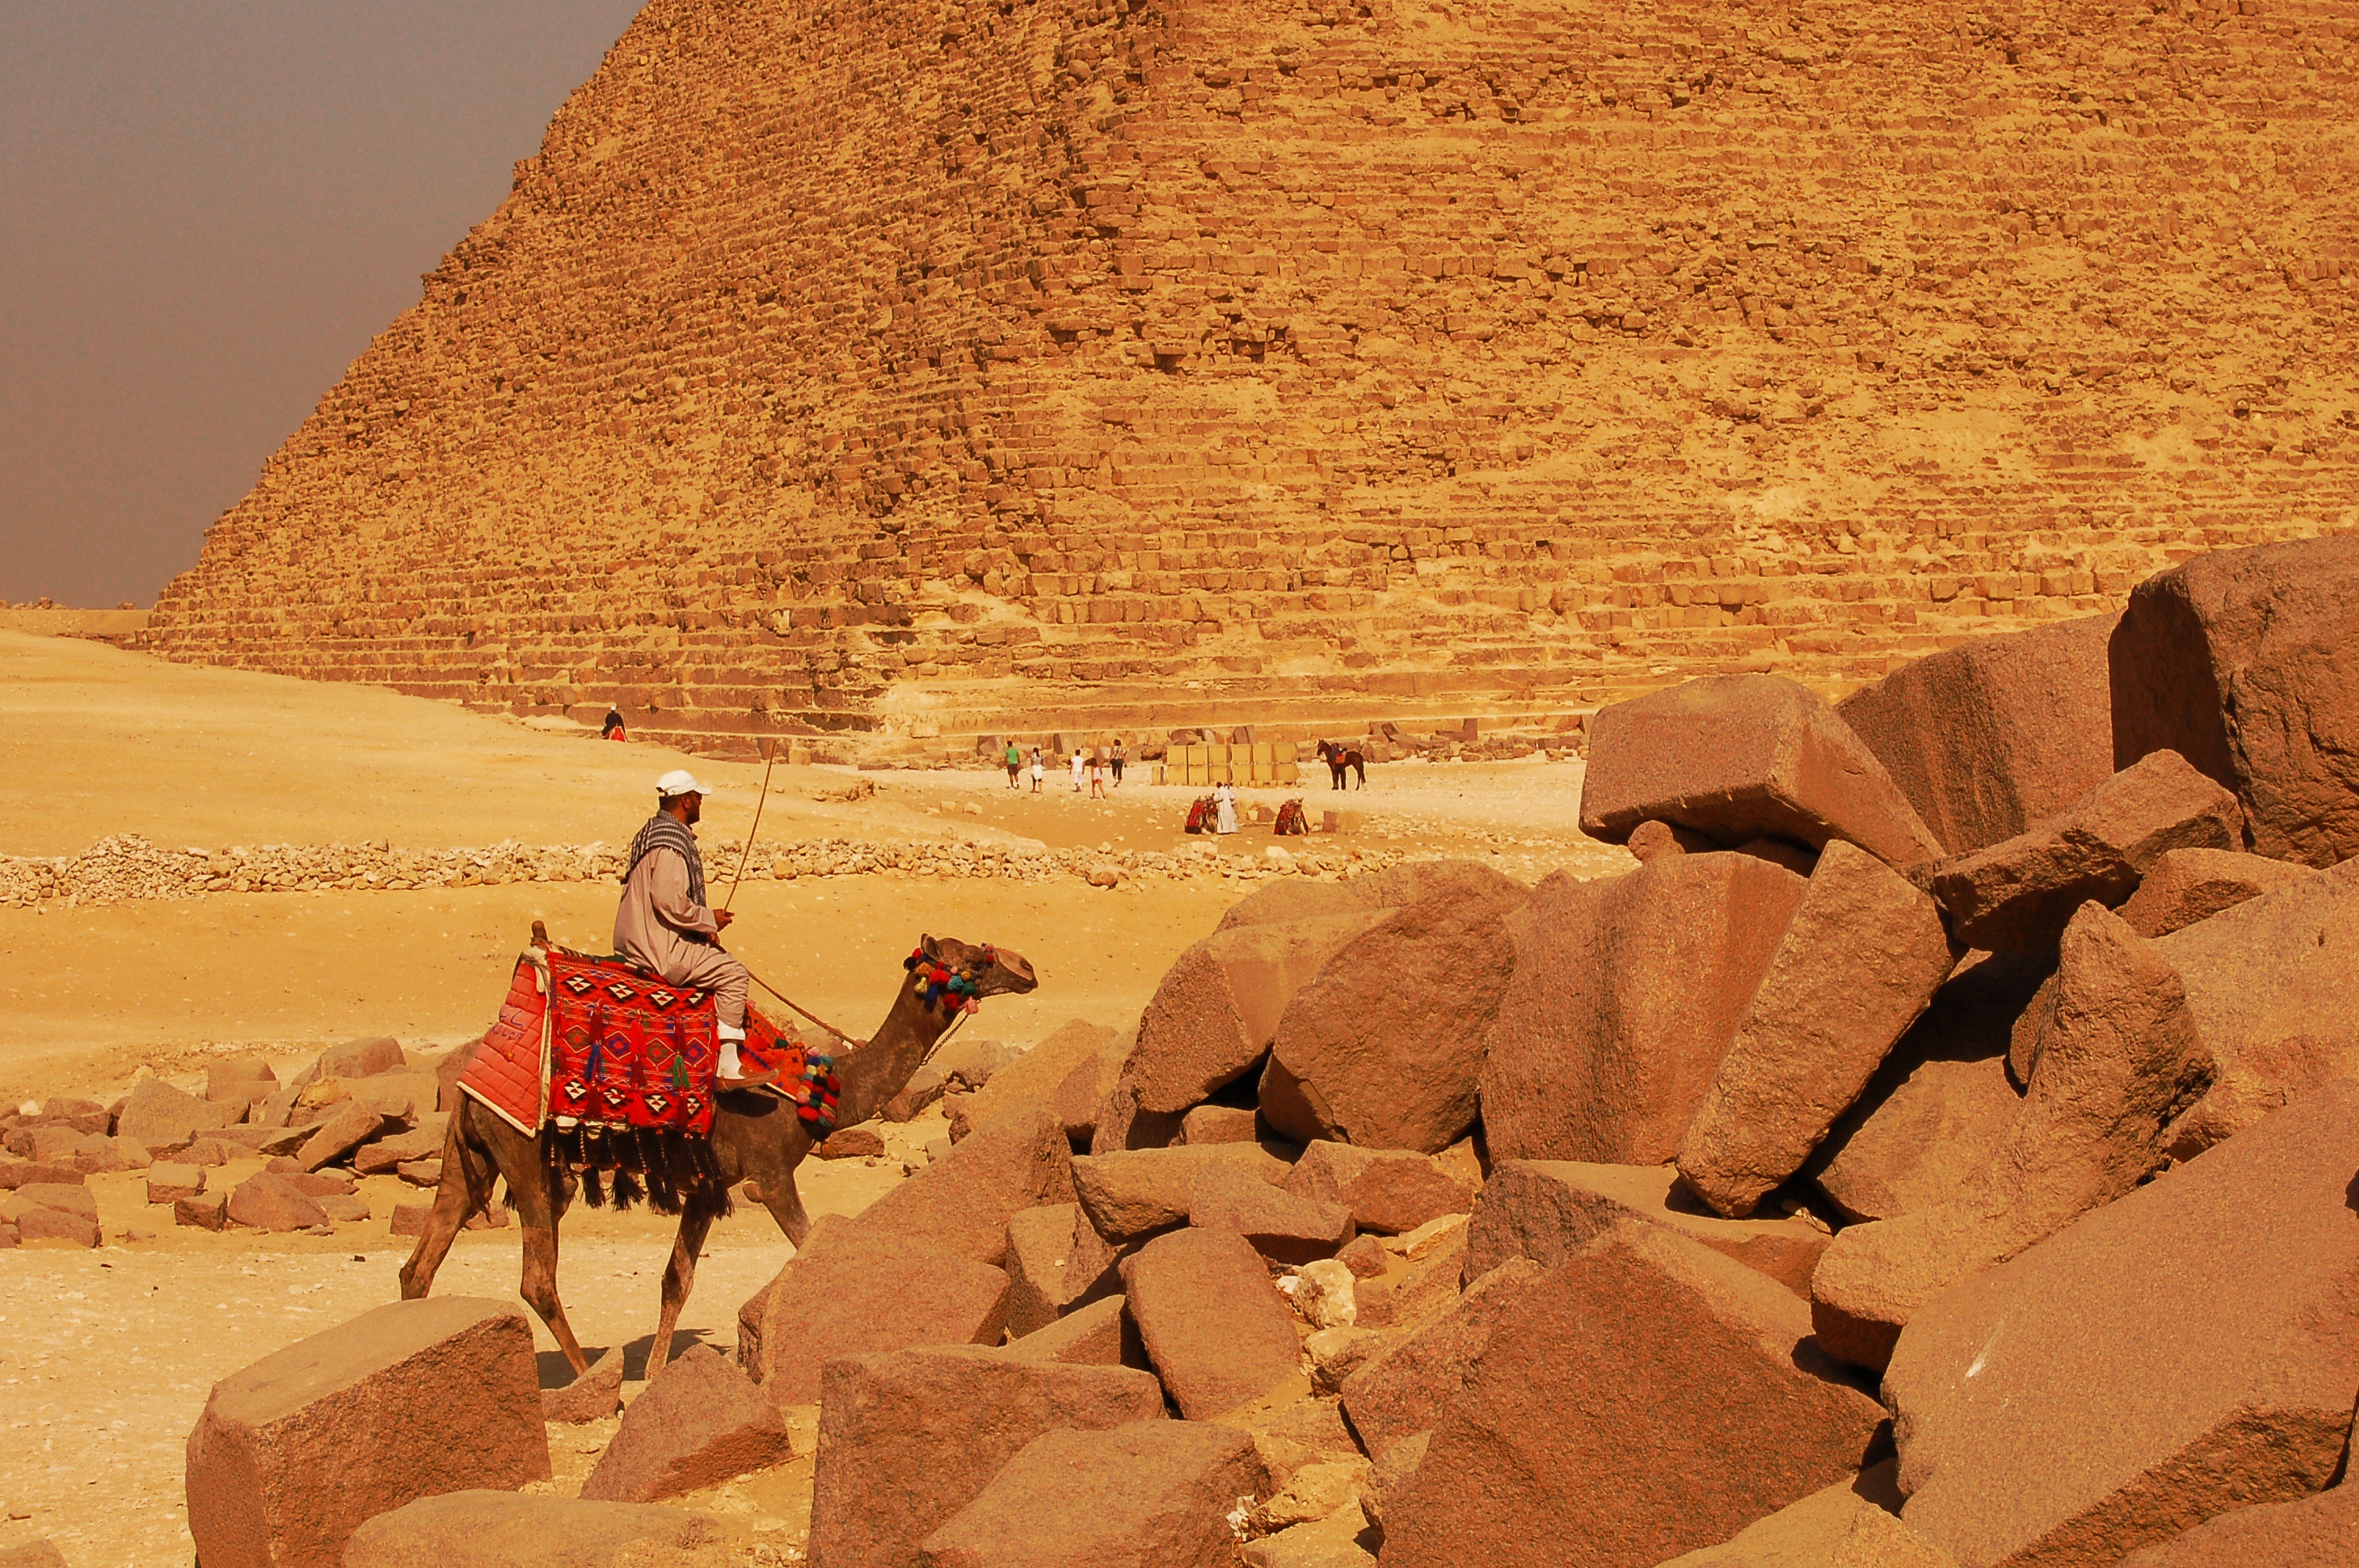
landscape, sand, desert, valley, monument, travel, formation, camel, pyramid, soil, tourism, egypt, geology, archaeology, temple, badlands, civilization, plateau, archeology, history, historical, giza, cairo, sahara, wadi, erg, ancient history, natural environment, aeolian landform